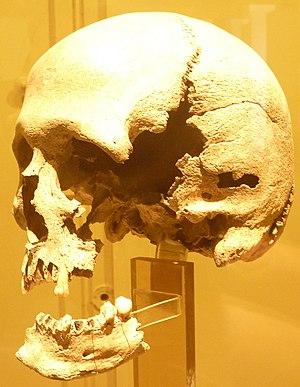
Tête d'homme trouvée sur l'ilôt d'Er Yoc'h, qui dépend de l'île d'Houat (fouille de Zacharie Le Rouzic faite en 1924-1925).
Er Yoc'h ou er Yoh est un ilot situé à proximité de la côte de l'ile d'Houat, dans le Morbihan, en France. À marée basse, il est relié par un isthme sableux à la plage du Gouret.
Le musée de préhistoire ou musée archéologique James Miln, Zacharie Le Rouzic, créé en 1881 à la suite du legs de James Miln, est un musée monothématique de la ville de Carnac, dans le département du Morbihan et la région Bretagne. Il porte aussi le nom de l'archéologue Zacharie Le Rouzic.
Île-d'Houat [ildwat] est une commune française du département du Morbihan, en région Bretagne. Elle est essentiellement constituée de l'île d'Houat.